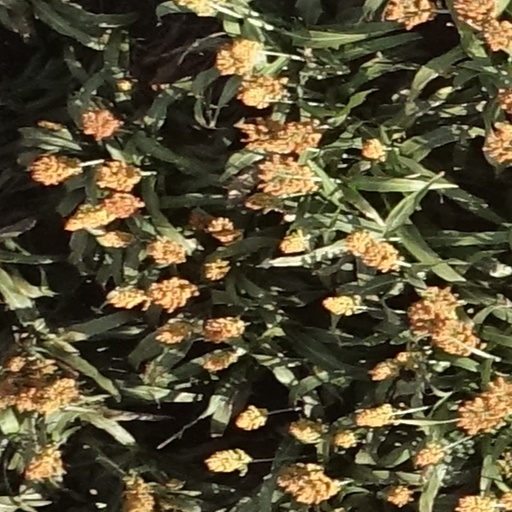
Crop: sorghum